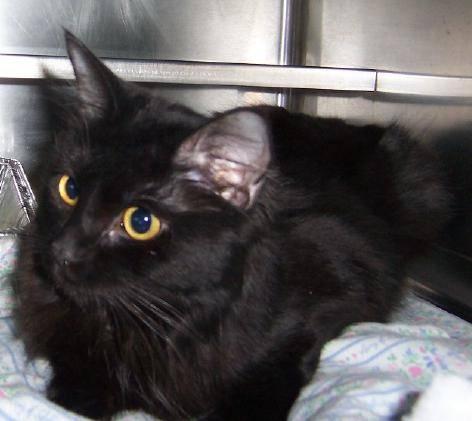
cat